Mira Leung

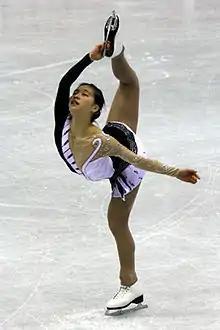
Mira Leung in 2008.

Mira Leung (born March 28, 1989) is a Canadian former competitive figure skater. She is the 2004 Nebelhorn Trophy bronze medallist and a three-time Canadian national silver medallist (2006–2008). Leung placed 12th at the 2006 Winter Olympics and 5th at the 2008 Four Continents. She now works for Google as a software engineering manager.